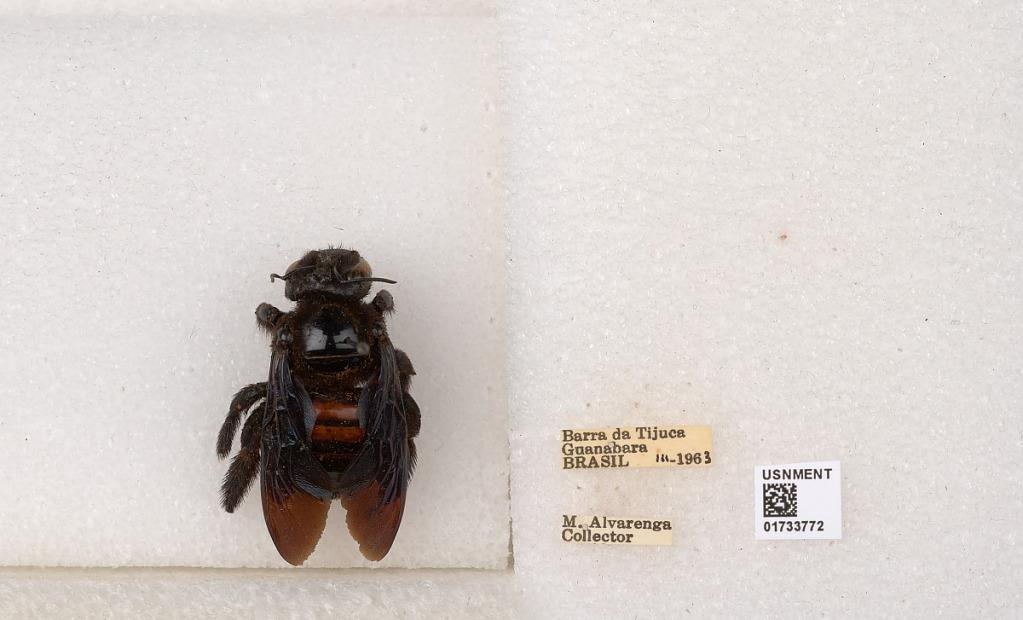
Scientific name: Xylocopa (Neoxylocopa) frontalis (Olivier)
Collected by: M. Alvarenga
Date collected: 1963-3-1
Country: Brazil
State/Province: Rio de Janeiro
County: Rio de Janeiro
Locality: Barra da Tijuca Guanabara